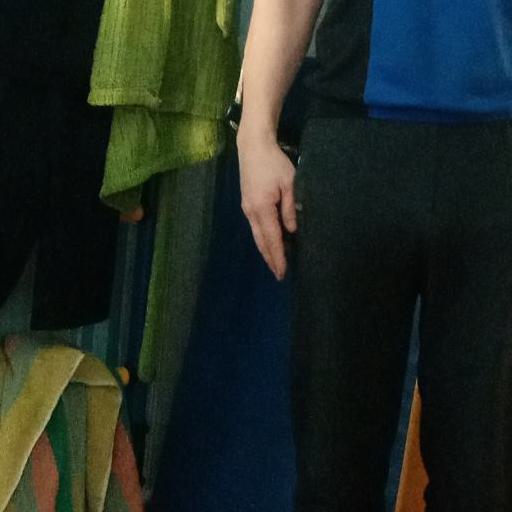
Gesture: no_gesture